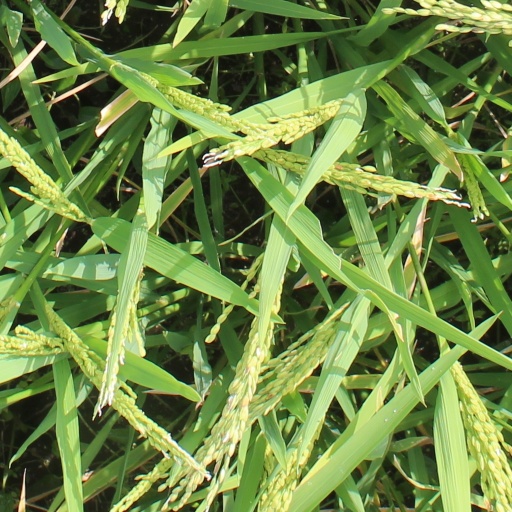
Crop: rice